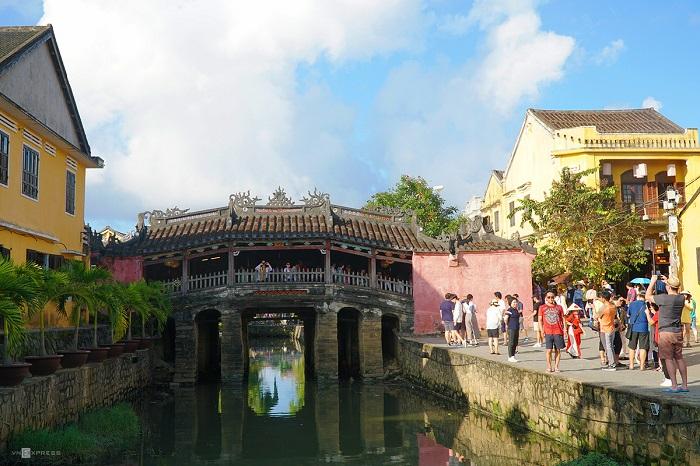
có một cây cầu bắc ngang qua một con sông